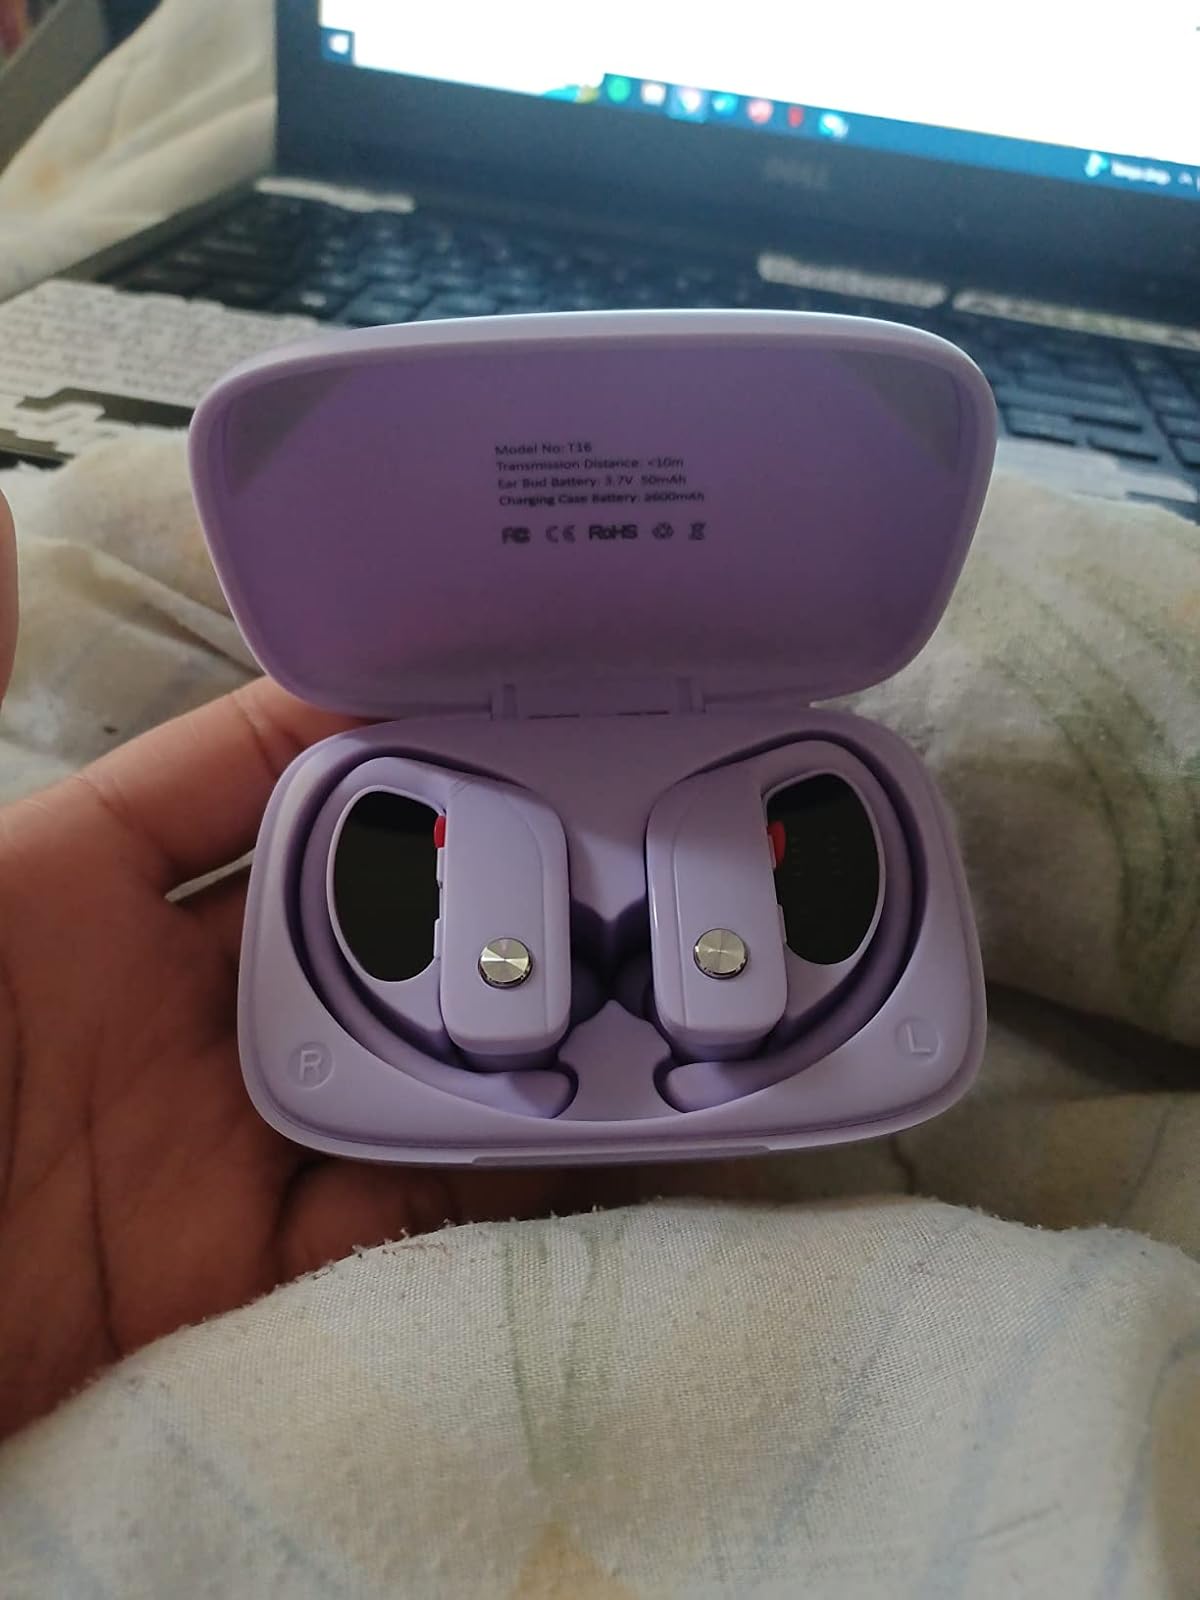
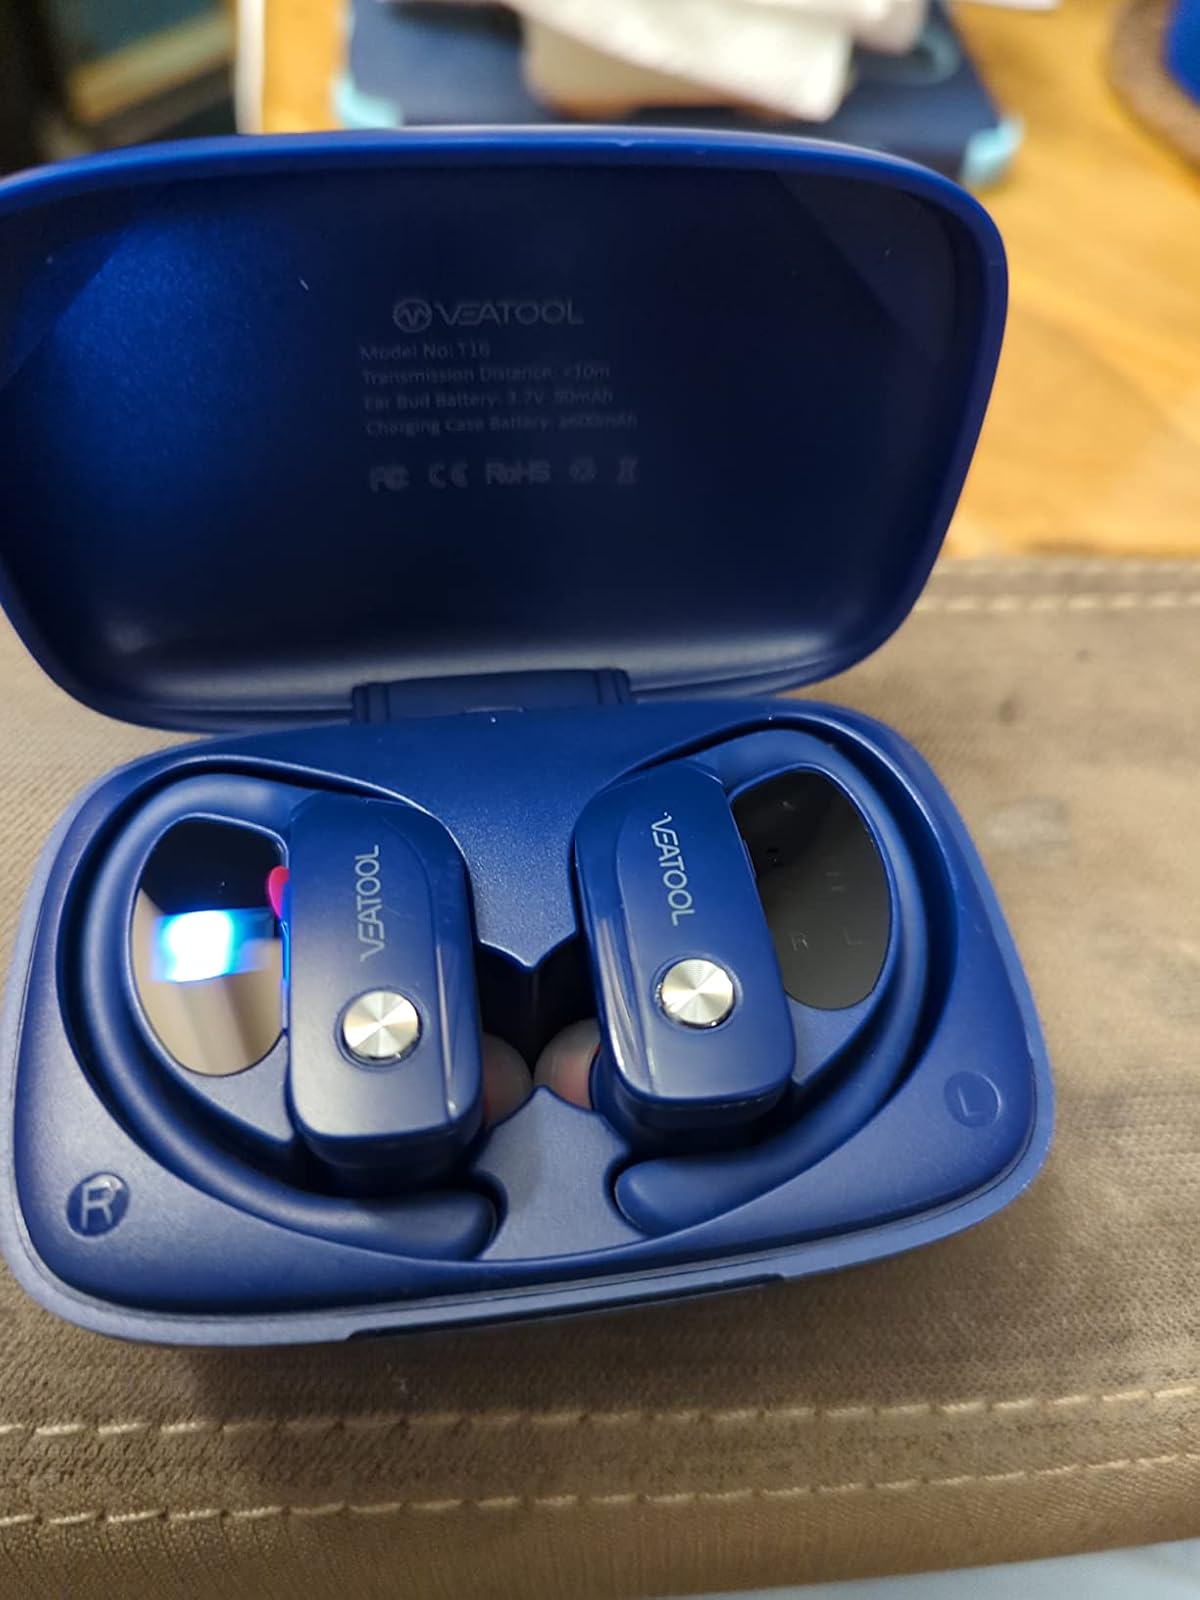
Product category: earbuds
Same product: no